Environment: real
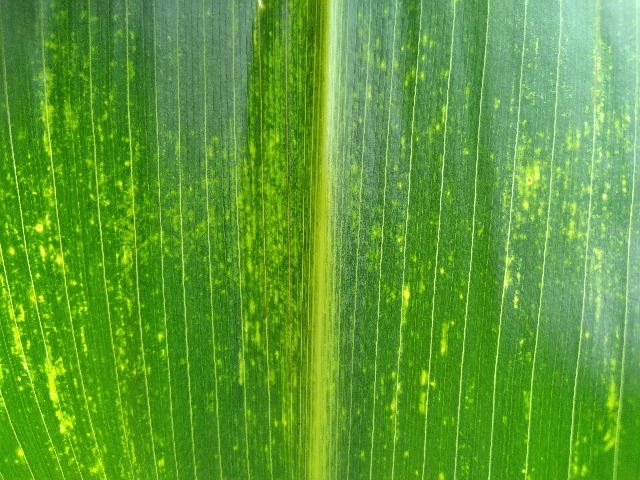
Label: lethal_necrosis